Partition of India

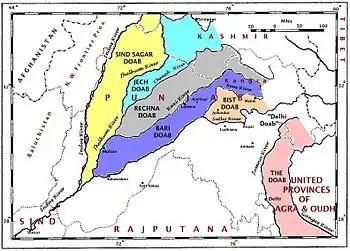
A map of the Punjab region .

At a press conference on 3 June 1947, Lord Mountbatten announced the date of independence – 14 August 1947 – and also outlined the actual division of British India between the two new dominions in what became known as the "Mountbatten Plan" or the "3 June Plan". The plan's main points were: